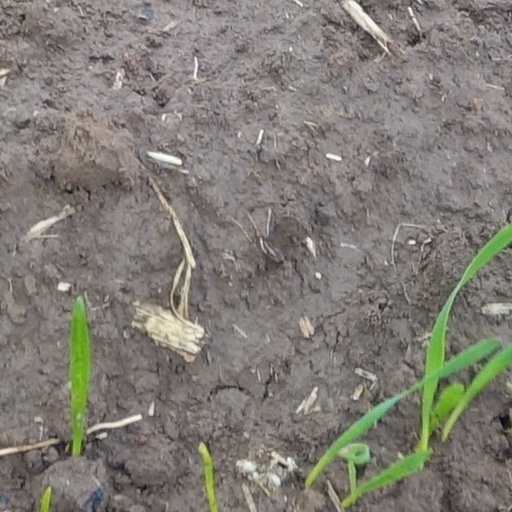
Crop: wheat